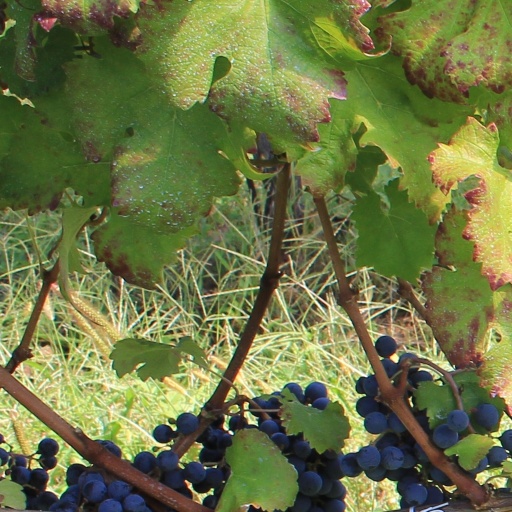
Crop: grape